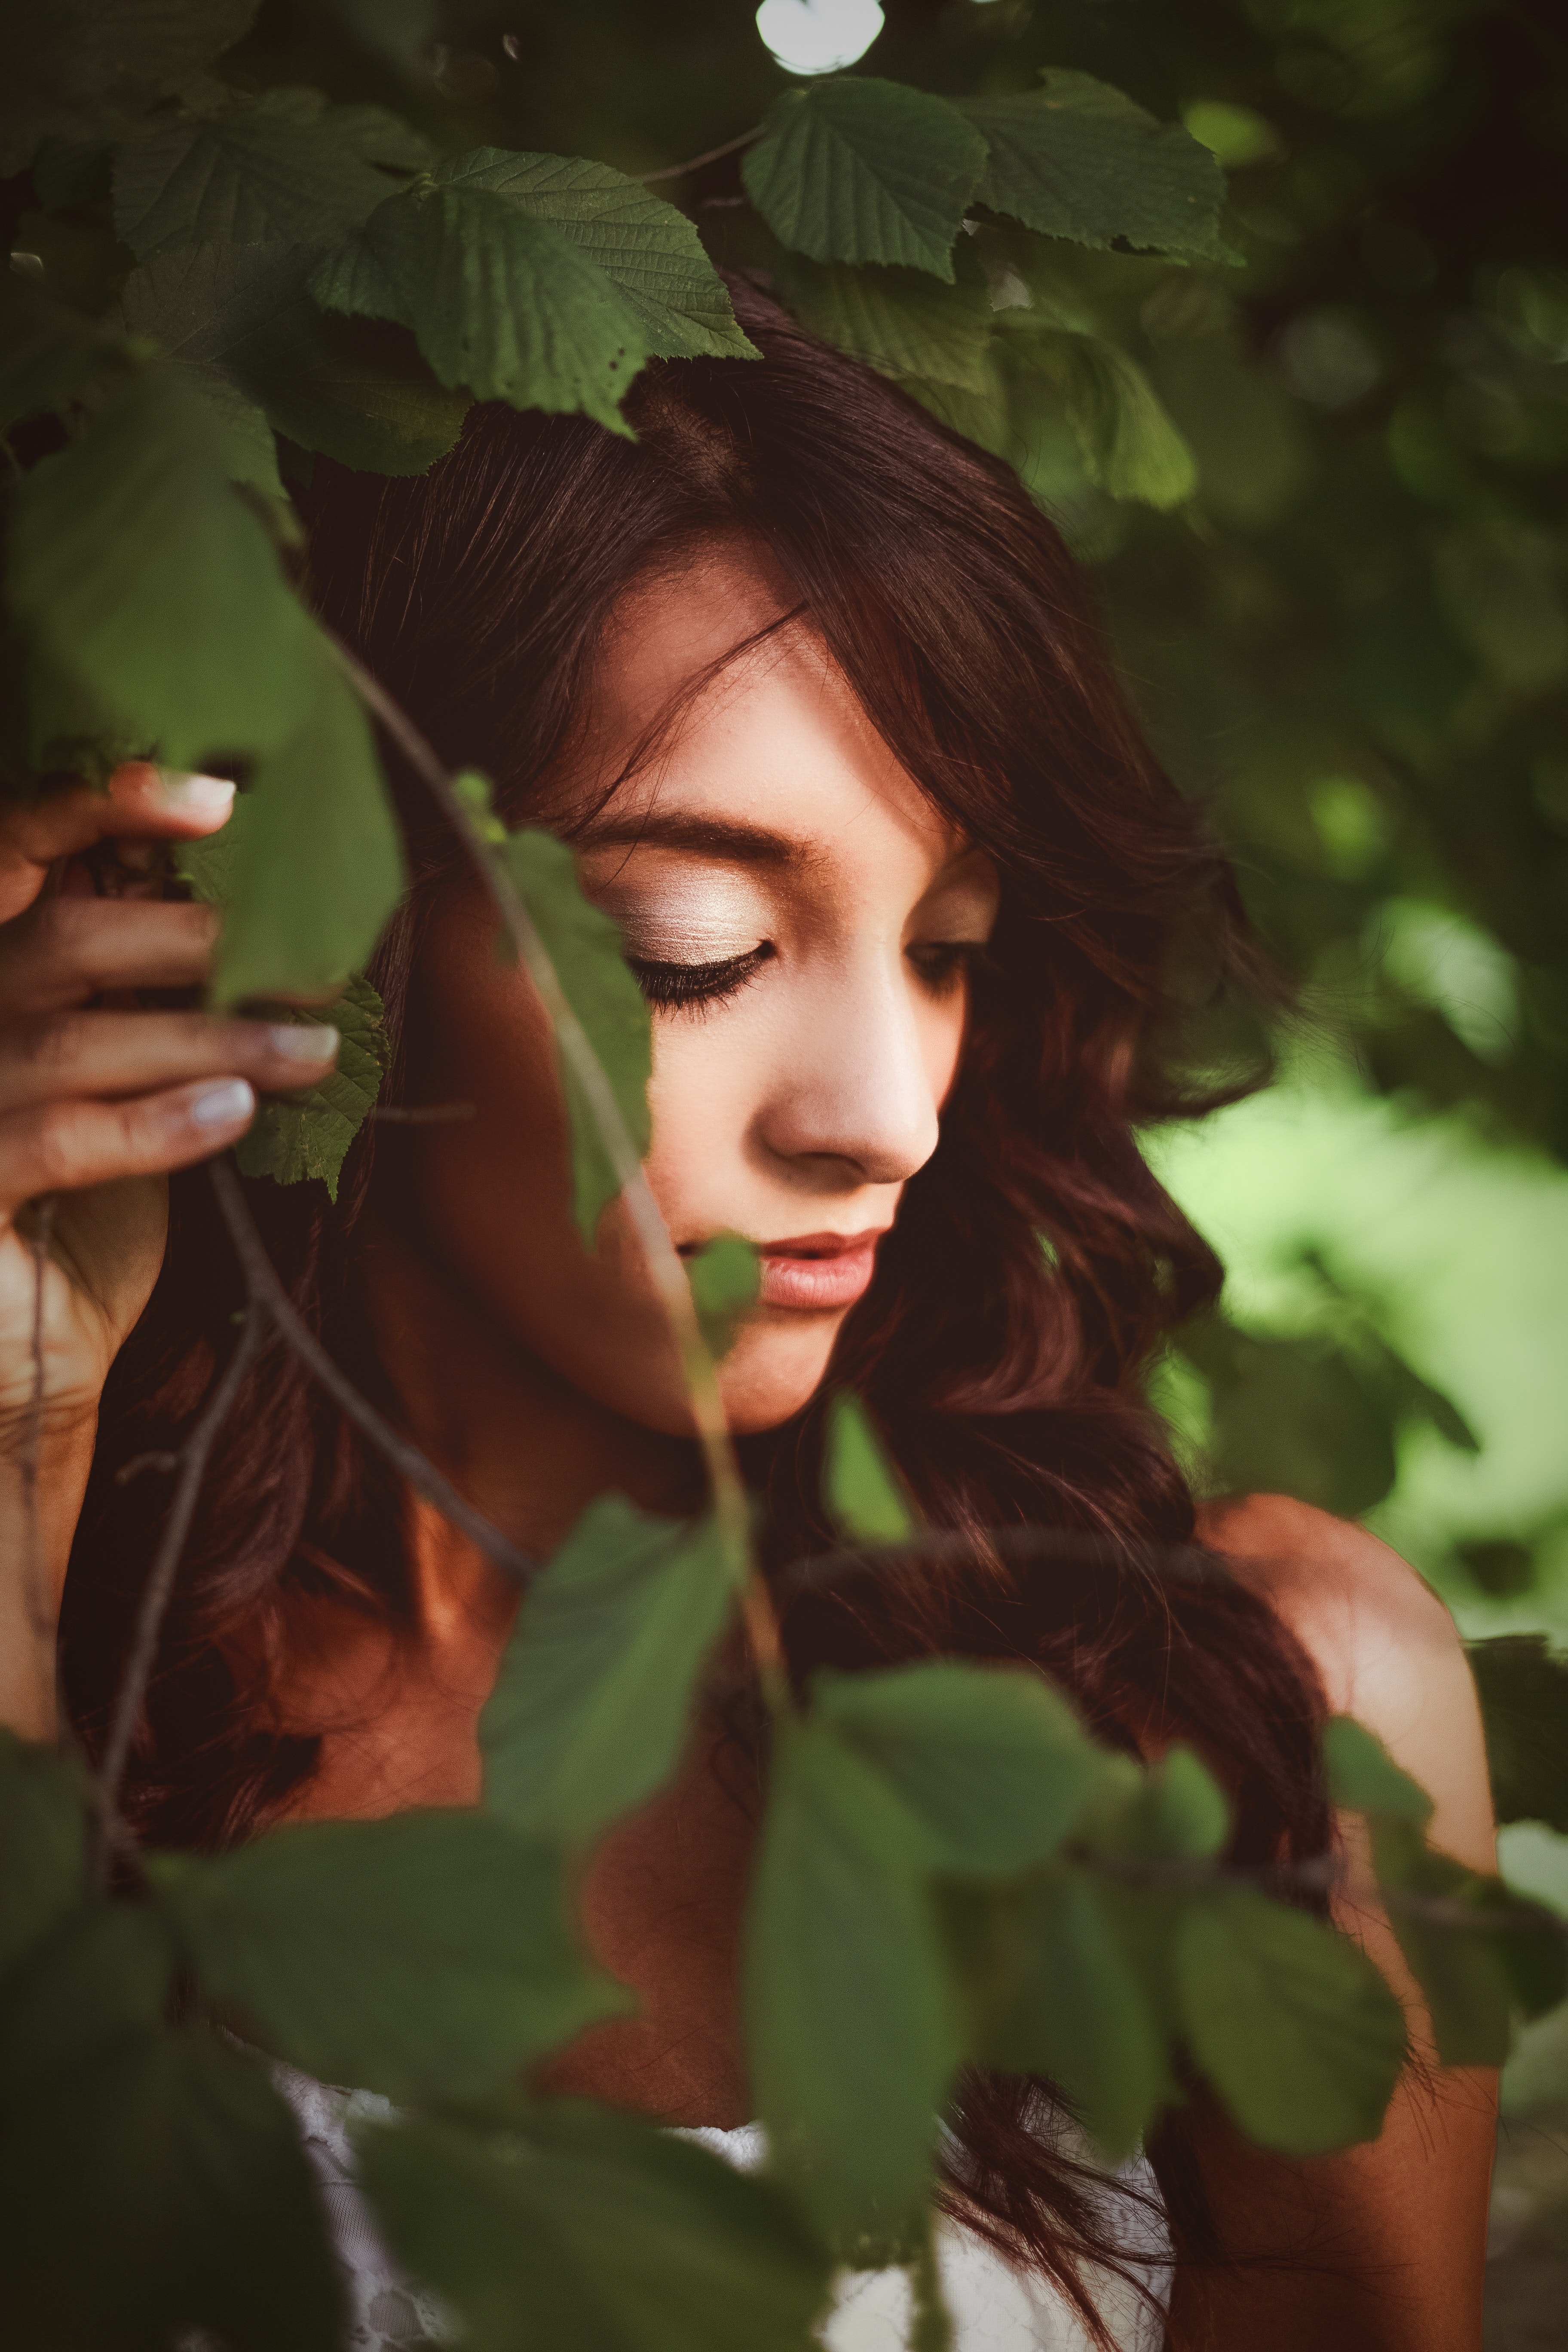
hair, green, face, leaf, beauty, lip, hairstyle, tree, eye, photography, long hair, plant, portrait, brown hair, branch, portrait photography, photo shoot, smile, flower, fawn, fictional character, poison ivy, black hair, forest